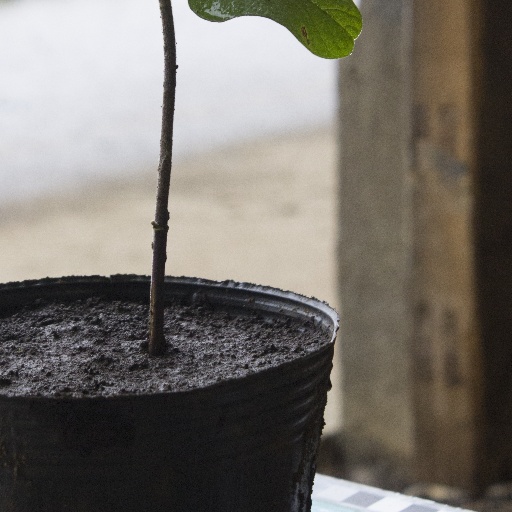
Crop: soybean